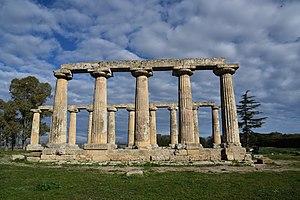
Métaponte ou Metapontion ou Metapontum, en grec ancien Μεταπόντιον, aujourd'hui Metaponto / Bernalda, dans la province de Matera, en Basilicate, est une ancienne cité grecque du sud de l’Italie antique, aux confins orientaux du golfe de Tarente. C'est l'une des plus importantes colonies grecques de la Grande Grèce, fondée vers la fin du VIIIᵉ siècle av. J.-C.